Savitribai Phule

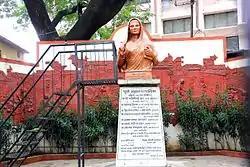
Bust of Savitribai Phule in Pune

Together with her husband, she taught children from different castes and opened a total of 18 schools. In 1852, there were three Phule schools in operation with 273 girls pursuing education in these schools, but by 1858 they had all been closed. Eleanor Zelliot blames the closure on private European donations drying up due to the Rebellion of 1857, withdrawal of government support, and Jyotirao resigning from the school management committee because of disagreement regarding the curriculum.